Cathal Ó Searcaigh

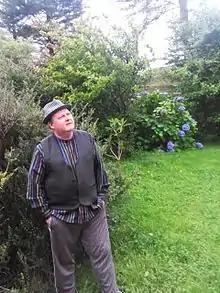
Ó Searcaigh in 2016

Cathal Ó Searcaigh (born 12 July 1956), is a modern Irish language poet. His work has been widely translated, anthologised and studied. "His confident internationalism", according to Theo Dorgan, has channelled "new modes, new possibilities, into the writing of Irish language poetry in our time".